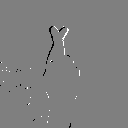
ASL letter: r